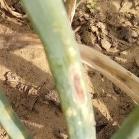
Crop: Onion
Condition: alternaria-d